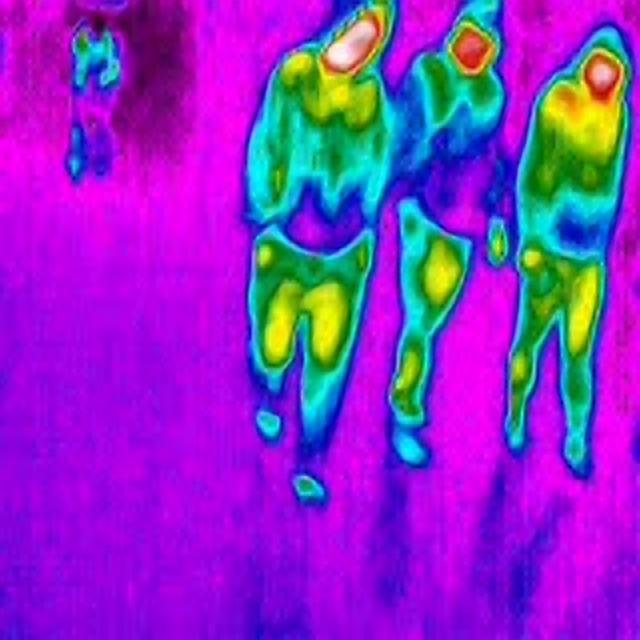
Detected objects:
label: person
label: person
label: person